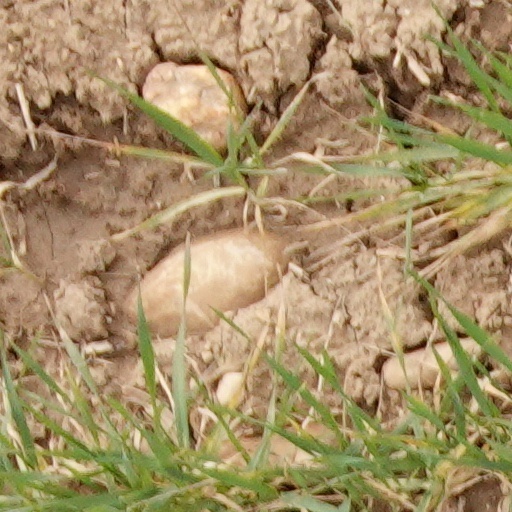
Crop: wheat